Hermodike I

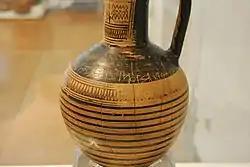
Dipylon inscription

Evidence of a link between Phrygia and Greece has been attributed by Y. Tzifopoulos to the similarities of their alphabets. The Greek alphabet is thought to be derived from the Phrygian alphabet.